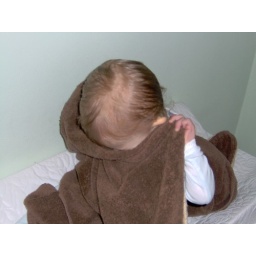
hiding in the monkey towel